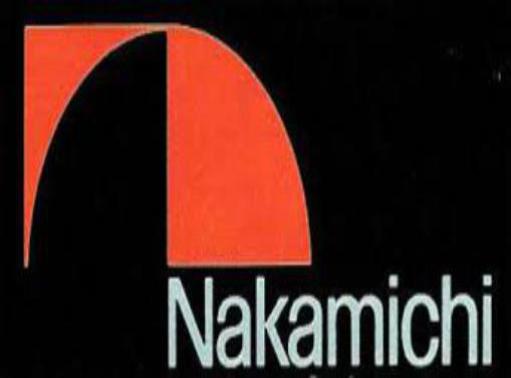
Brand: nakamichi-1
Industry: Necessities